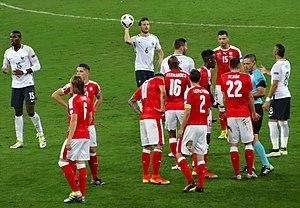
Yohan Cabaye, né le 14 janvier 1986 à Tourcoing, est un footballeur international français qui évolue au poste de milieu de terrain.